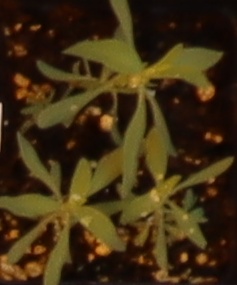
Label: Kochia